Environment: lab
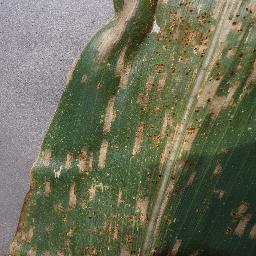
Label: gray_leaf_spot